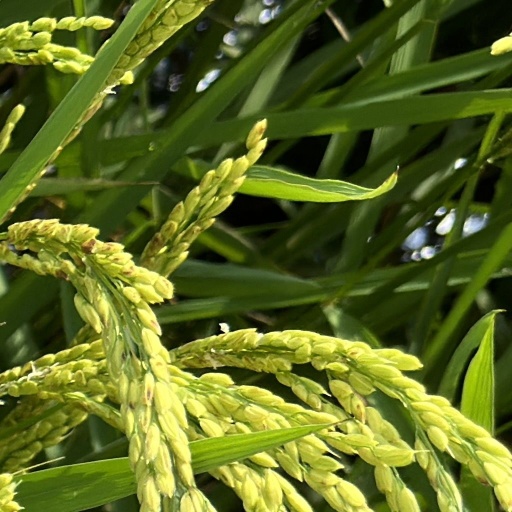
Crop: rice